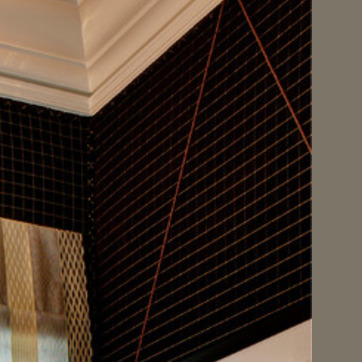
Material: wallpaper